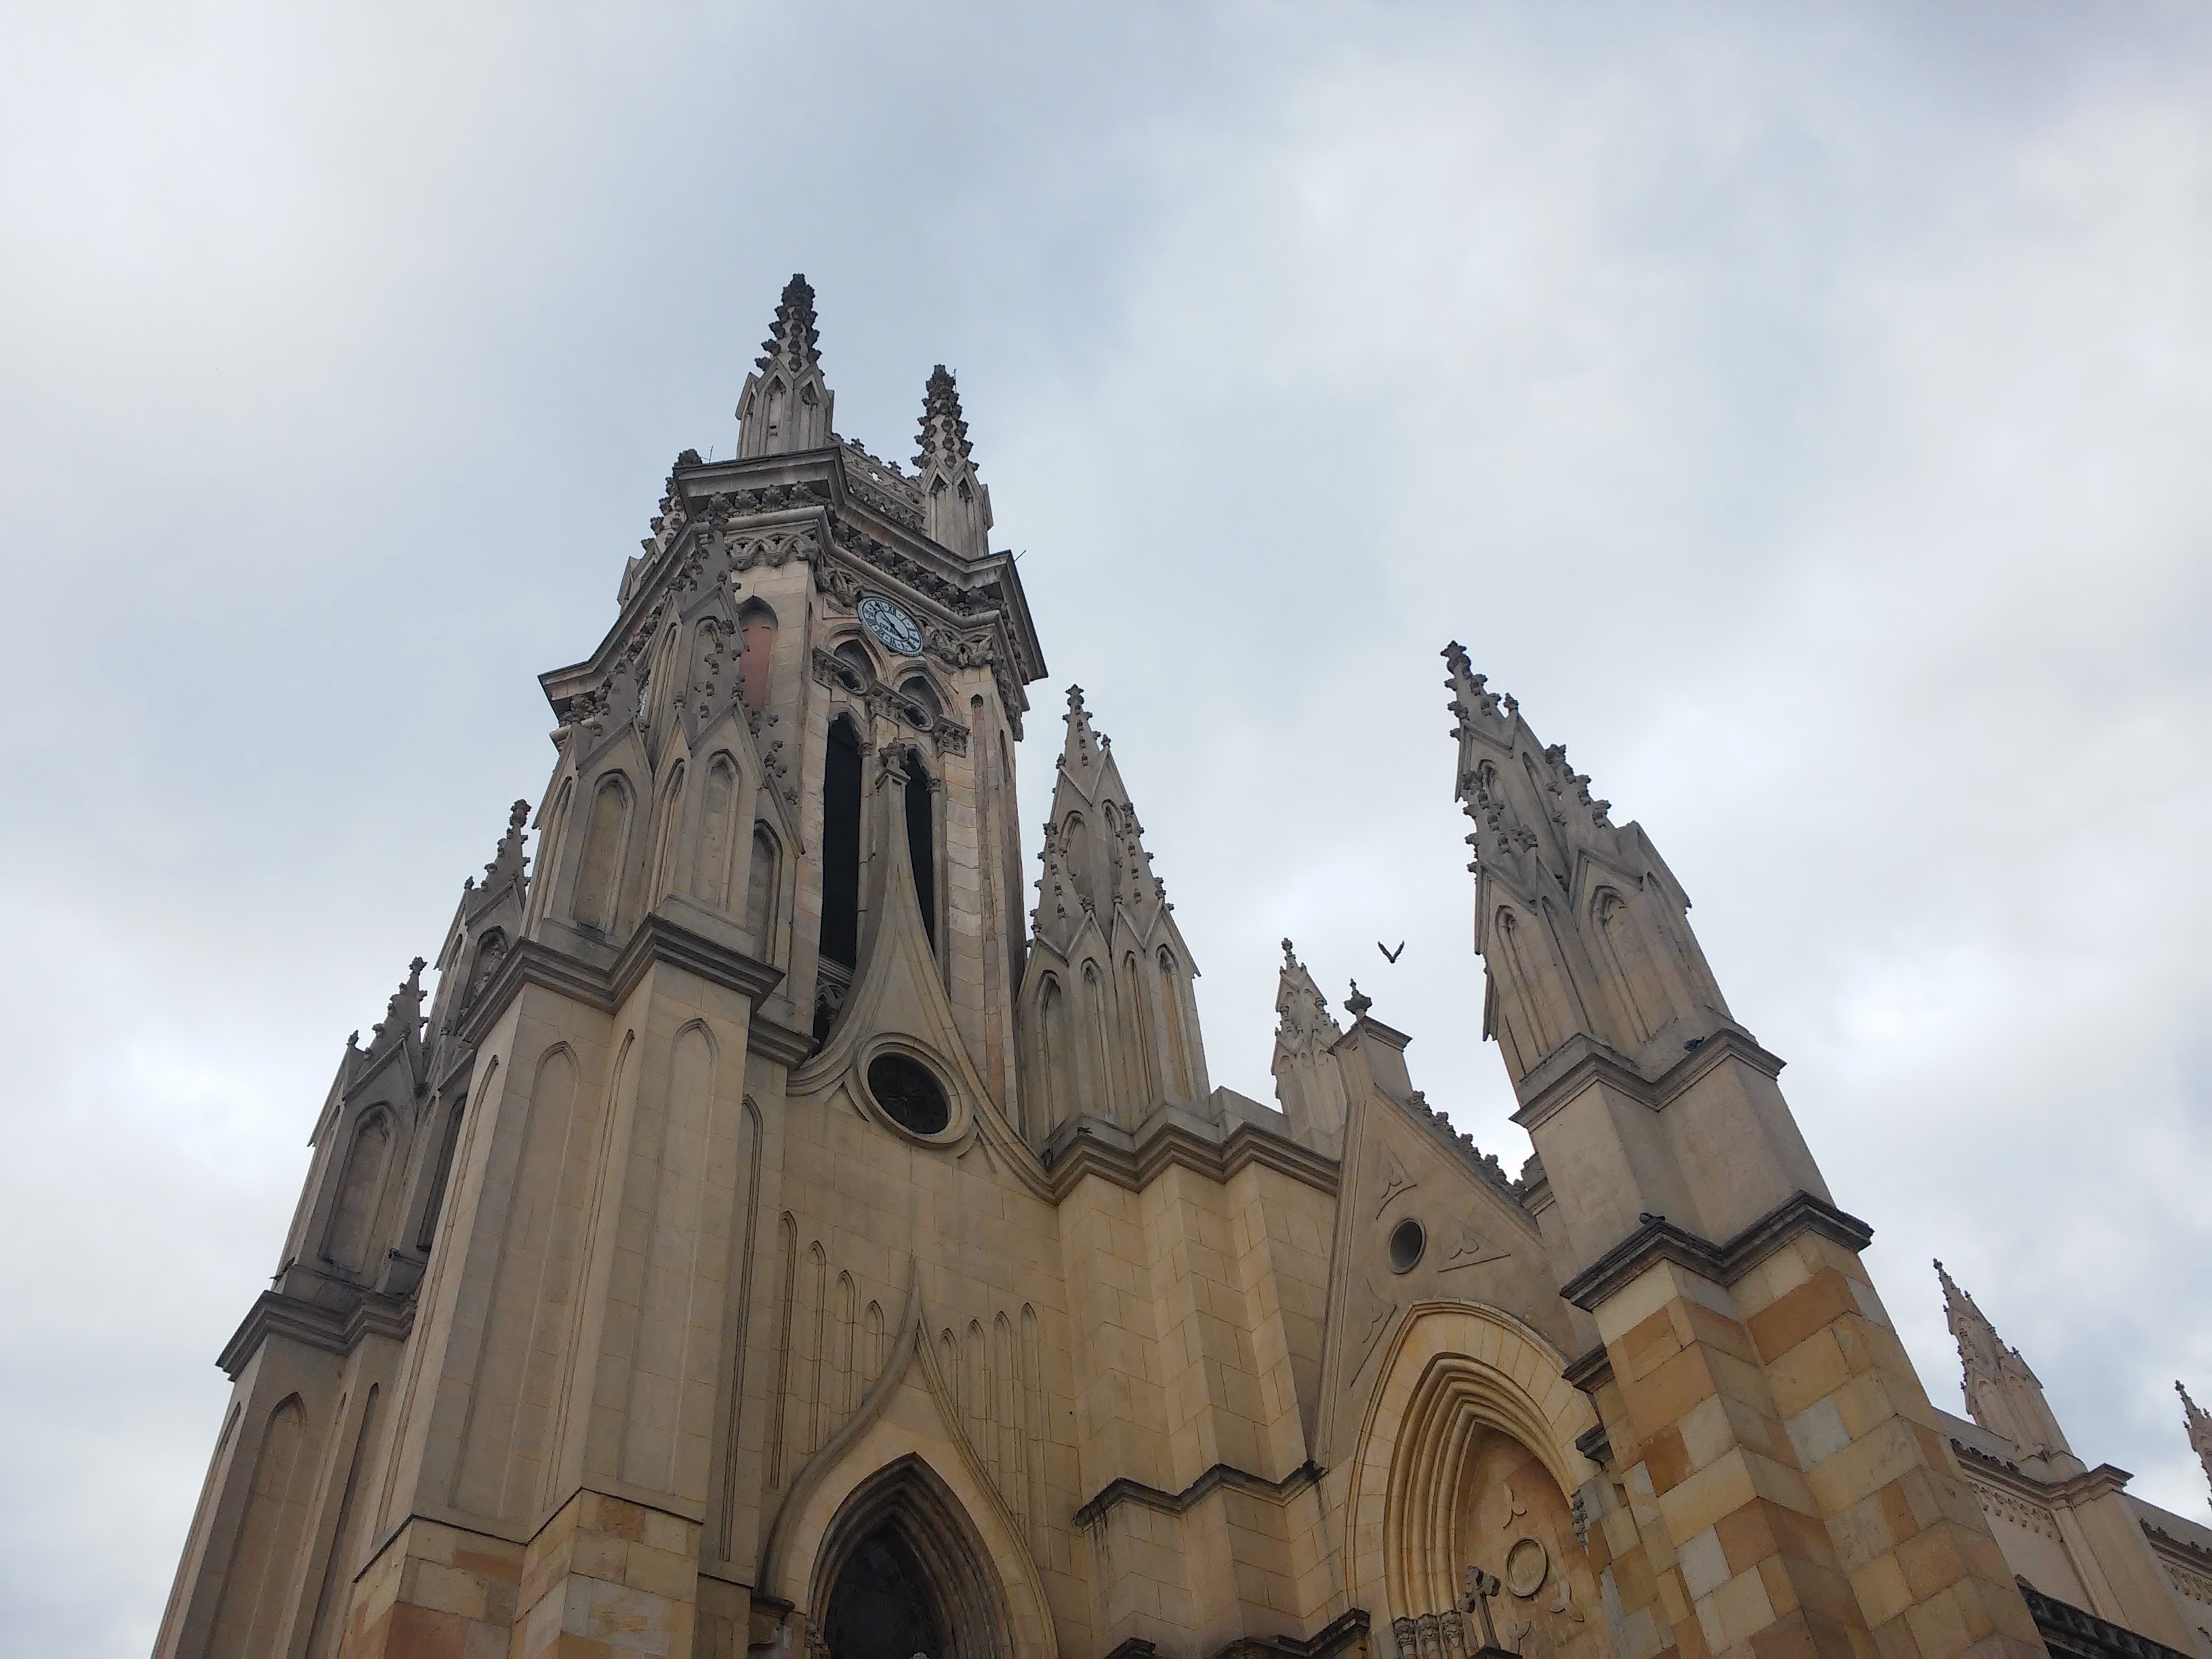
building, facade, church, cathedral, place of worship, temple, spire, monastery, gothic architecture